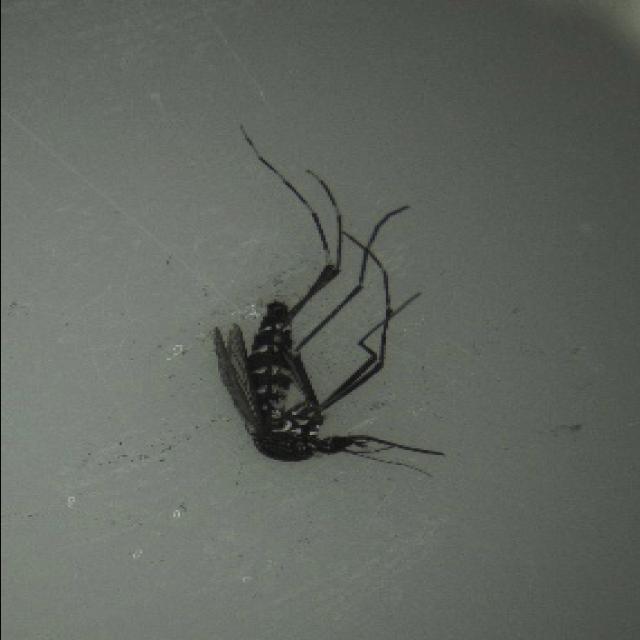
Species: aedes_albopictus